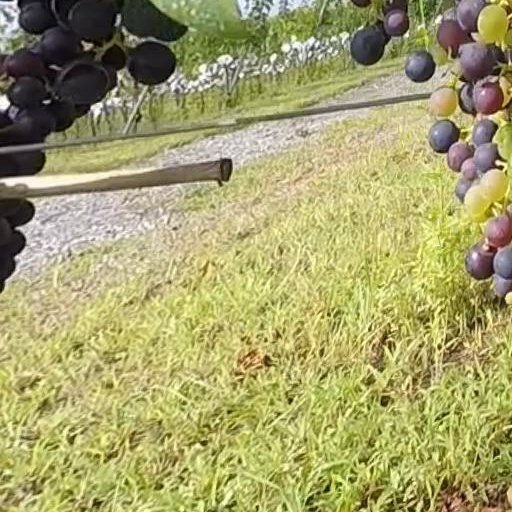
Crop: grape